A Treasury of Science Fiction

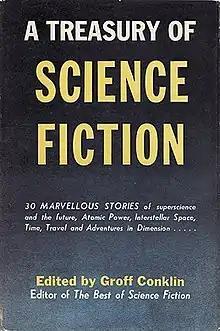
dust cover of first edition

A Treasury of Science Fiction is an American anthology of science fiction short stories edited by Groff Conklin. It was first published in hardcover by Crown Publishers in 1948, and reprinted in March 1951. A later edition was issued by Bonanza Books/Crown Publishers in March 1980. An abridged paperback version including eight of its thirty stories was published by Berkley Books in July 1957 and reprinted in January 1958 and January 1965.